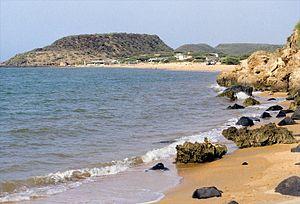
Plage de Khor Ambado